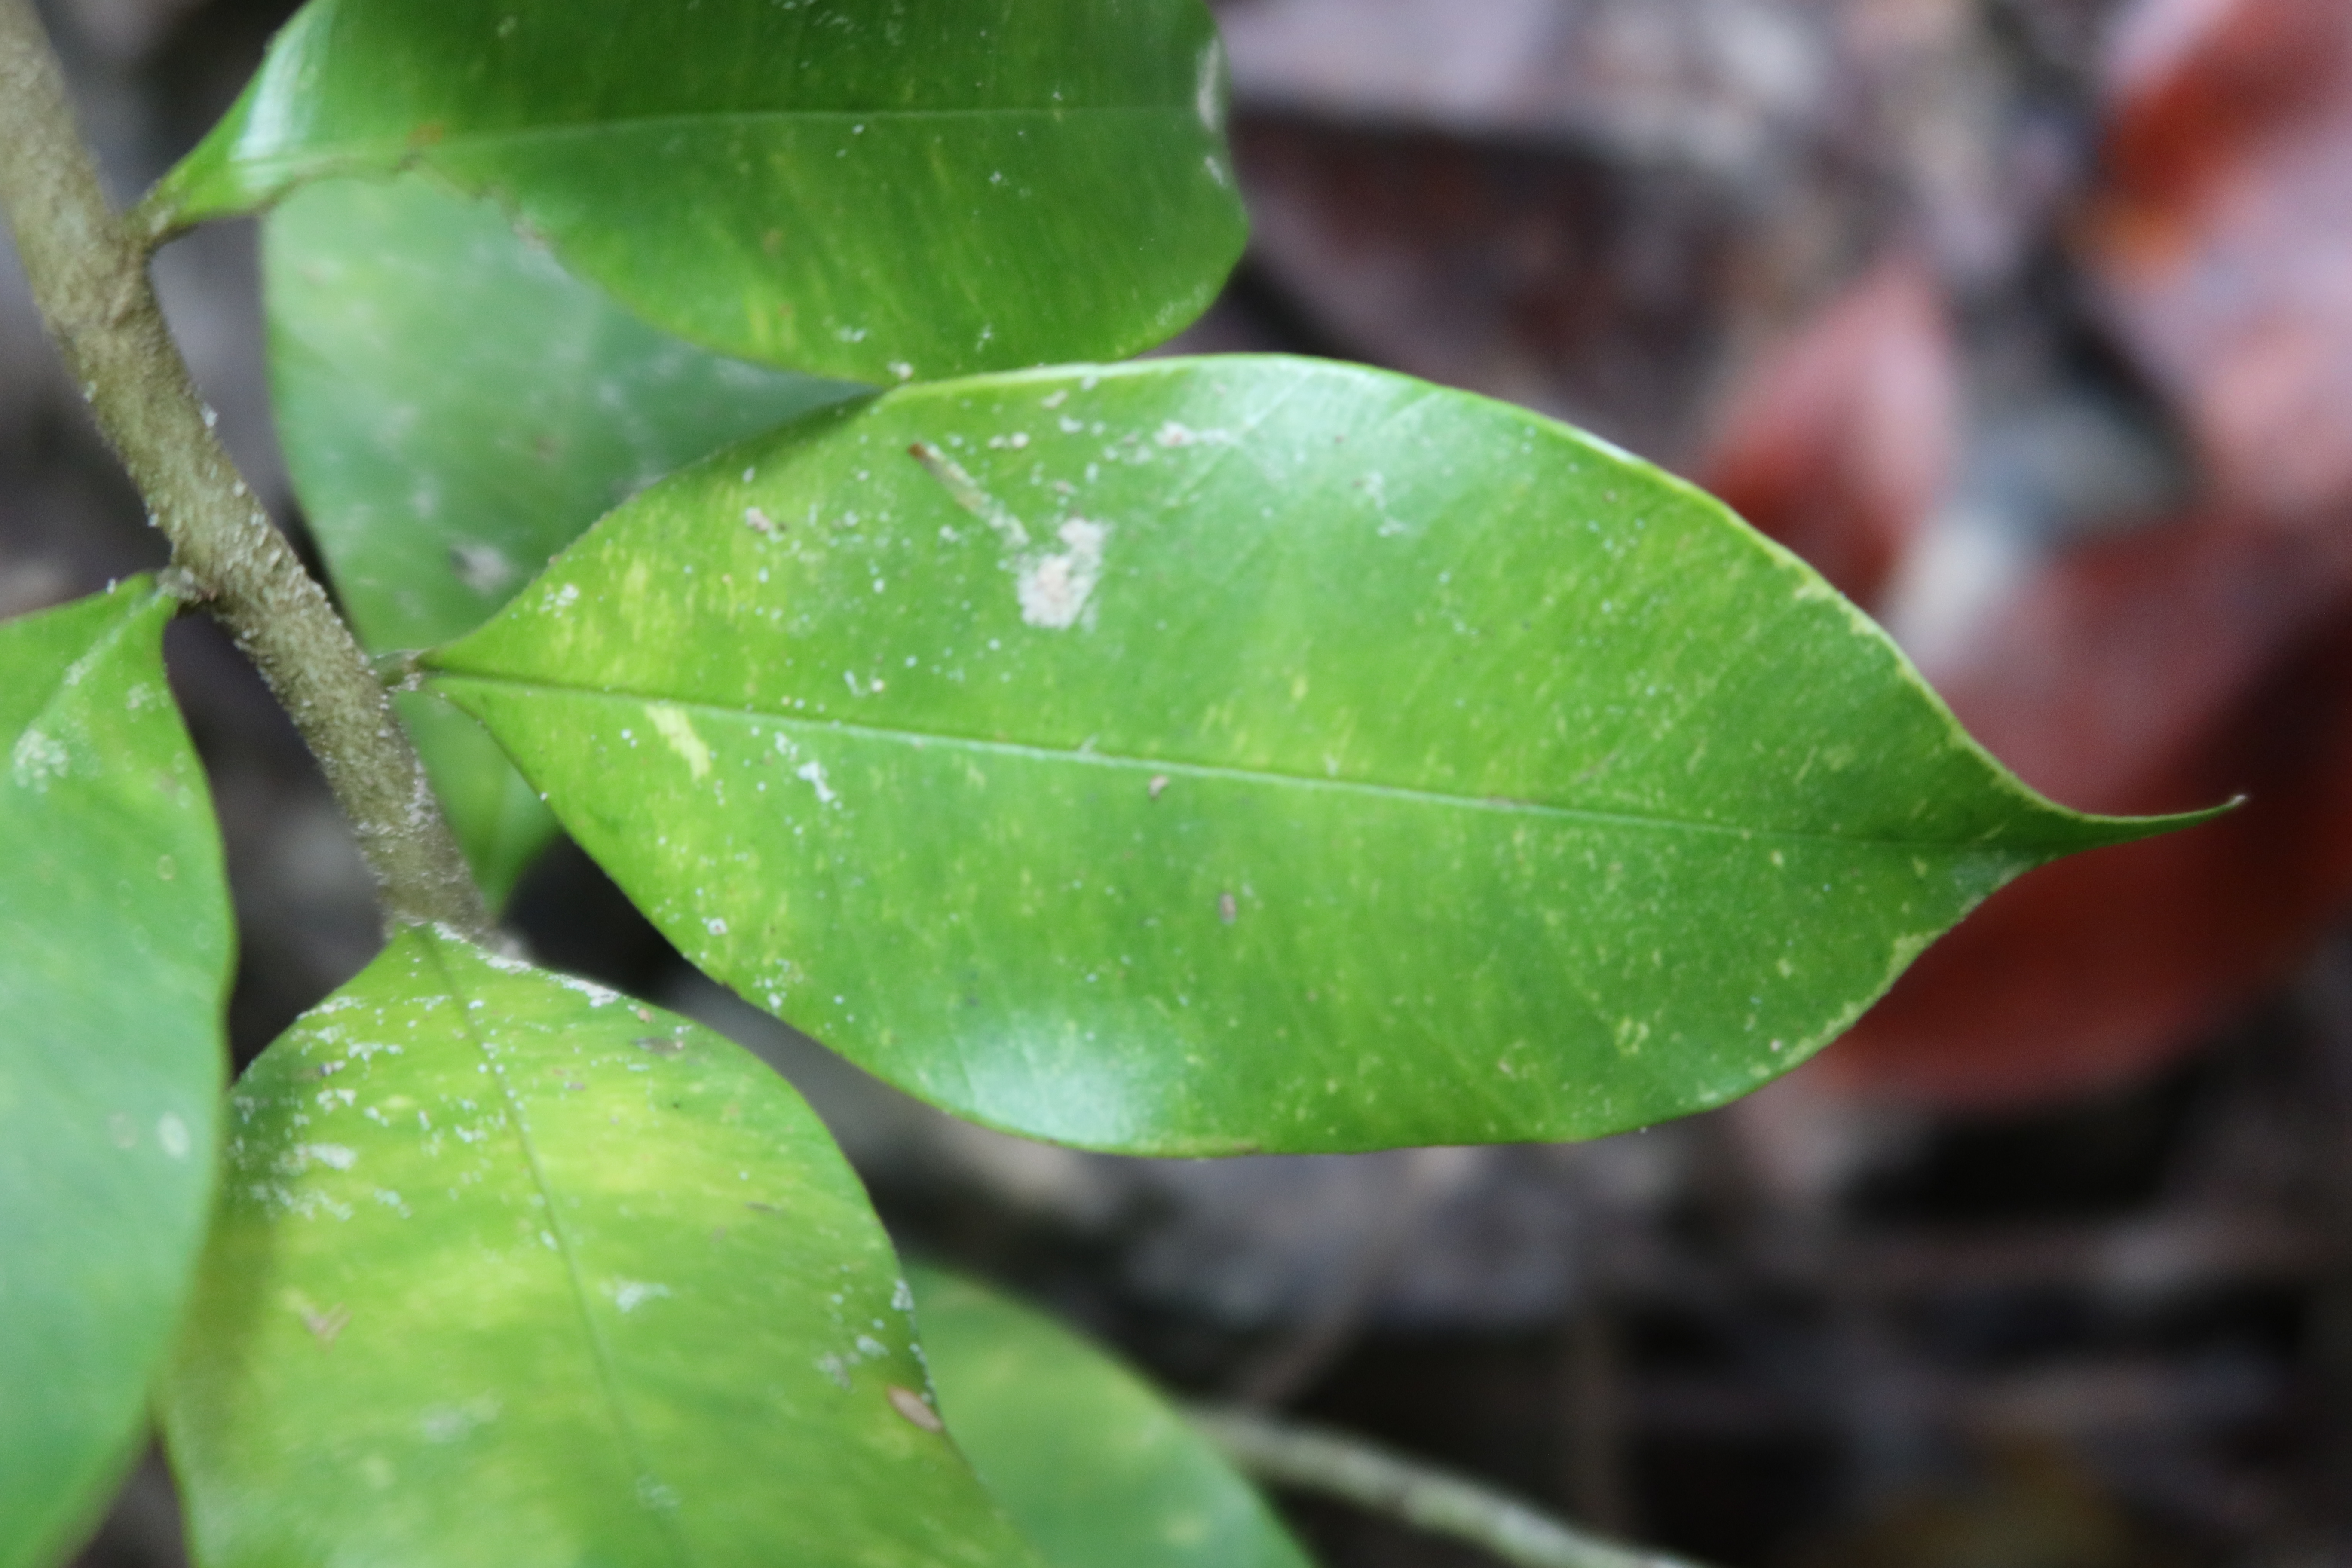
Label: Mealy bugs